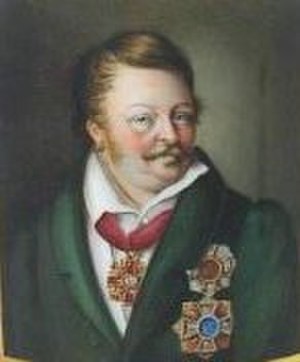
Pius August, hertug i Bayern
Pius August, hertug i Bayern tilhørte slægten Wittelsbach, der var Bayerns kongehus indtil 1918.